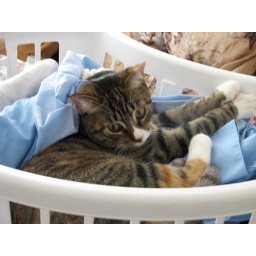
Mia in the clothes basket